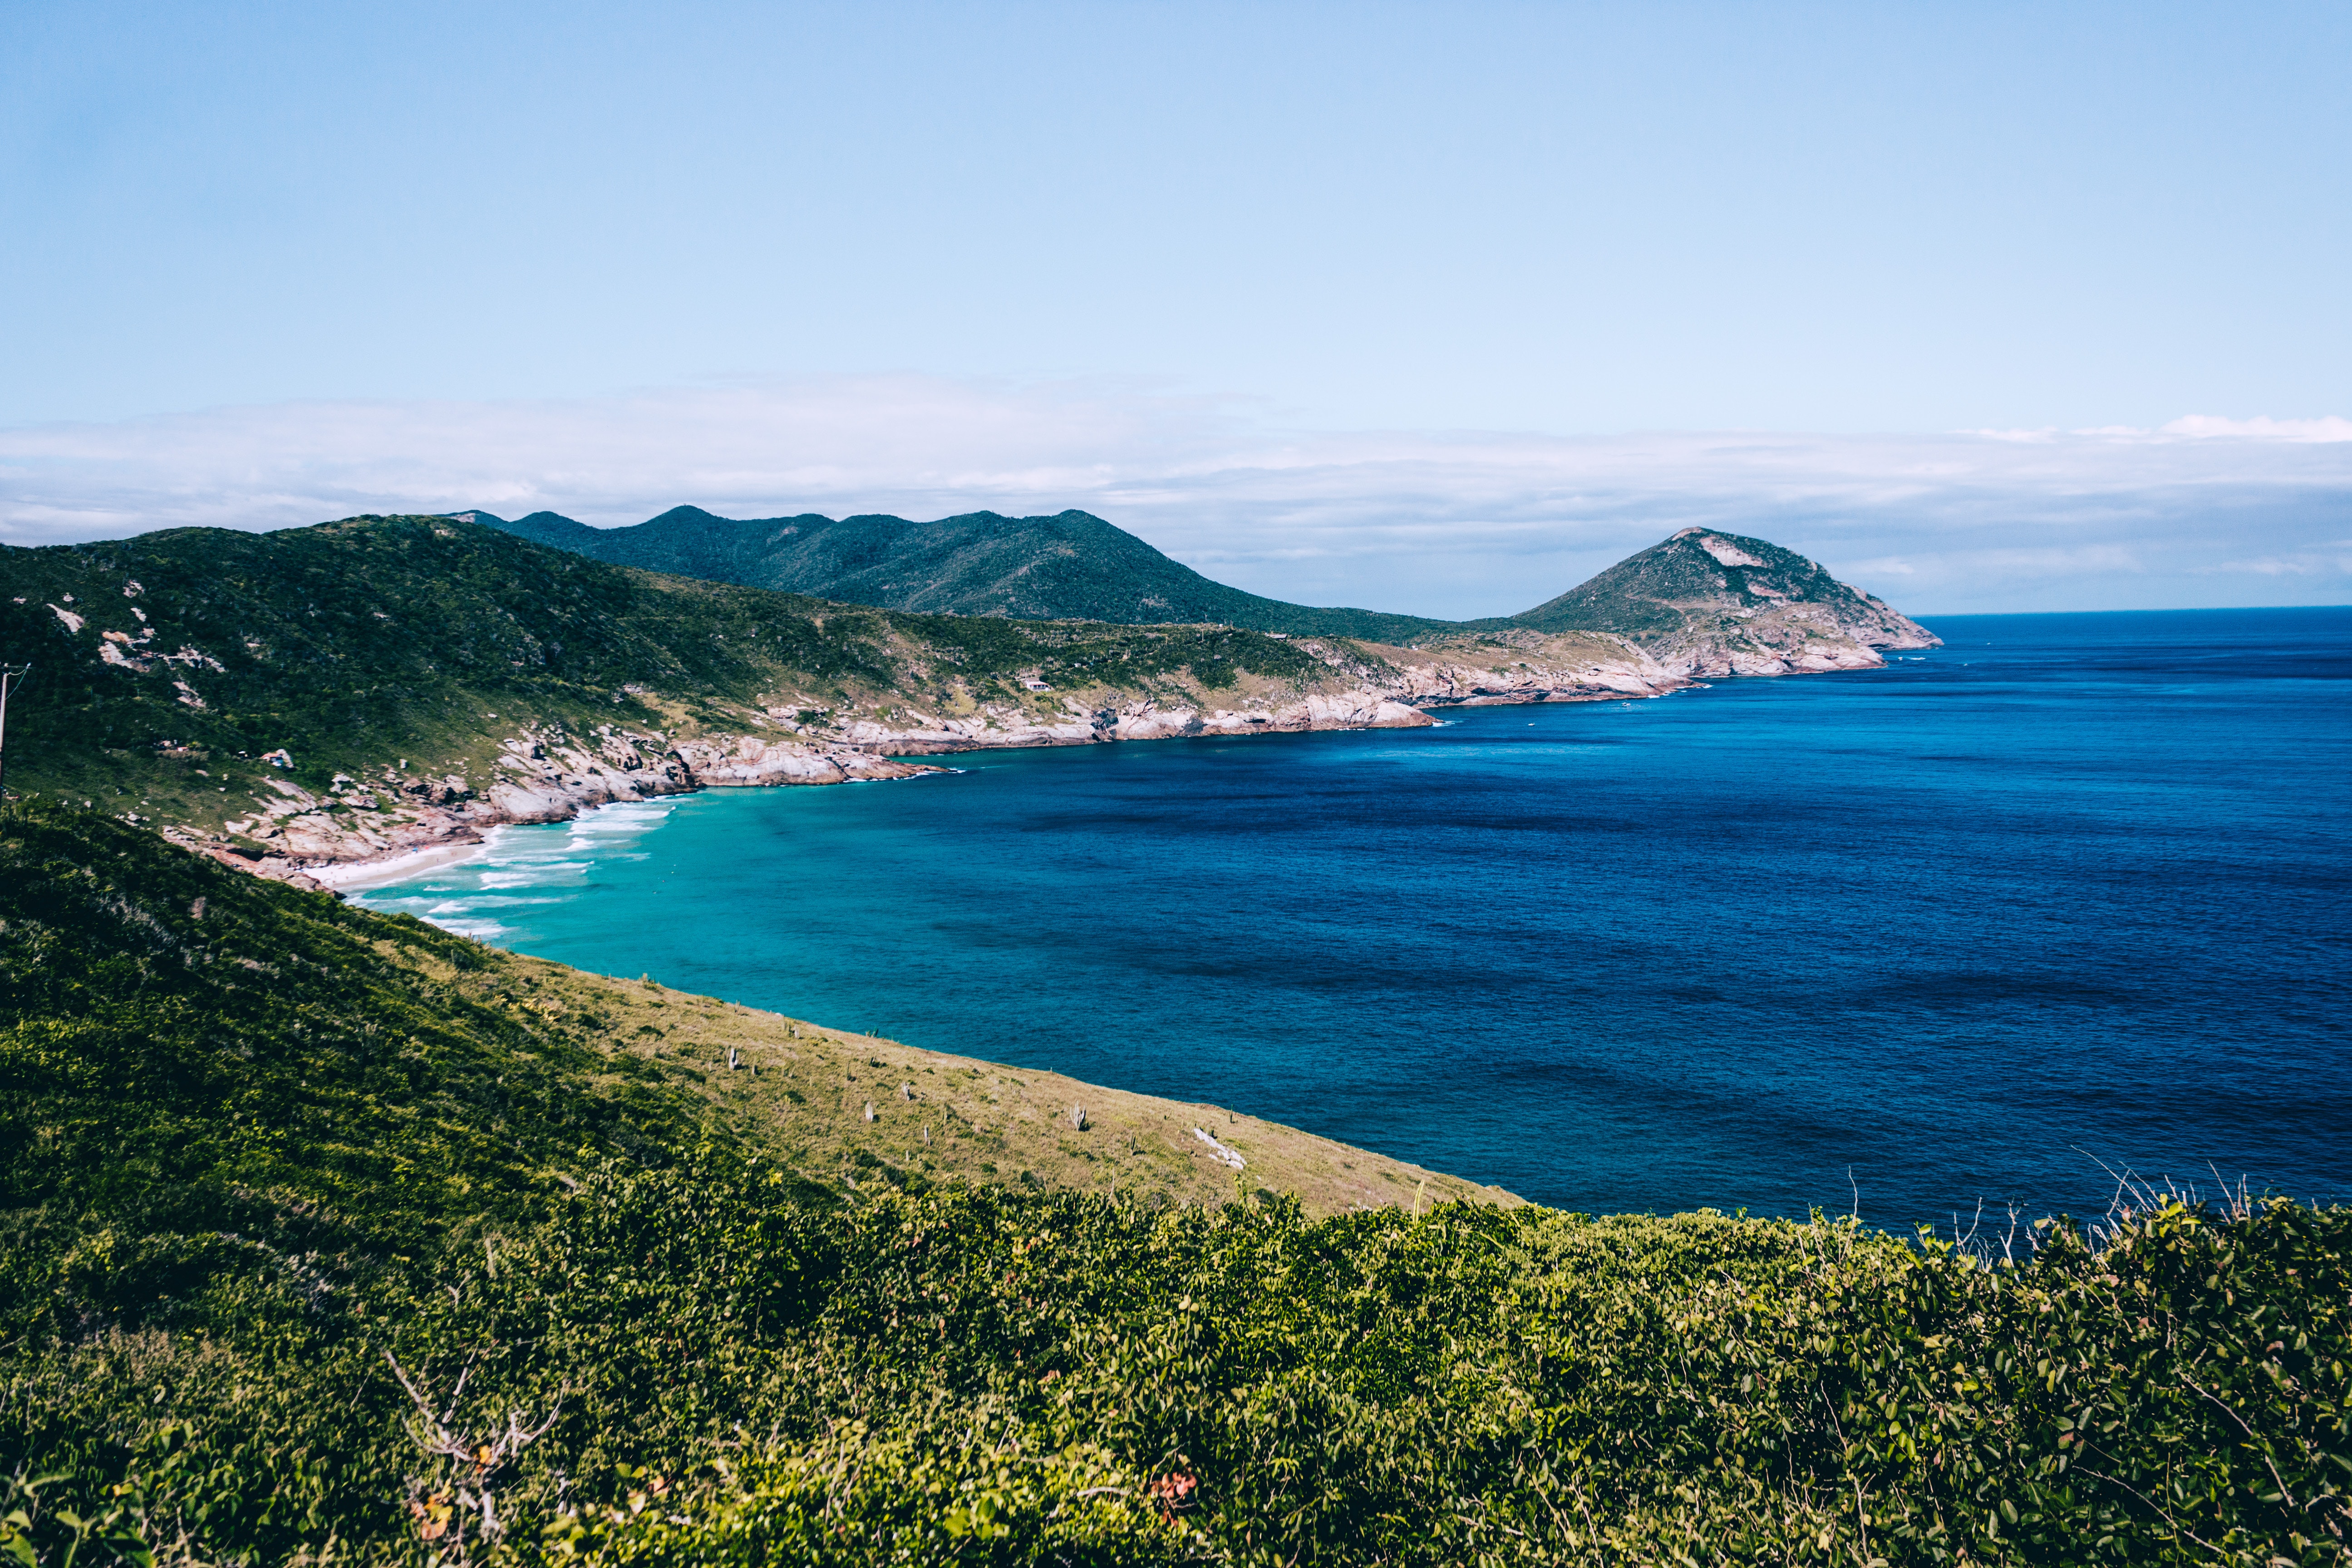
body of water, coast, sea, headland, sky, coastal and oceanic landforms, ocean, promontory, blue, beach, shore, natural landscape, bay, bight, mountain, hill, inlet, cape, wave, sound, cove, peninsula, vacation, tropics, tourism, cliff, terrain, photography, horizon, cloud, klippe, wind wave, road